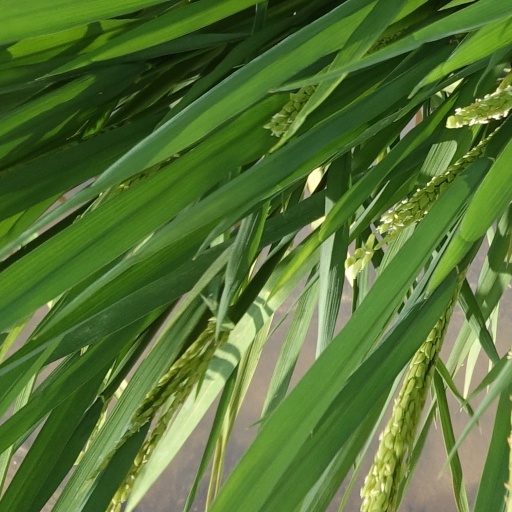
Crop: rice